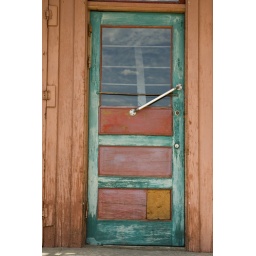
Wonderfully colorful old door at the Mai Wah noodle parlor museum in Butte.